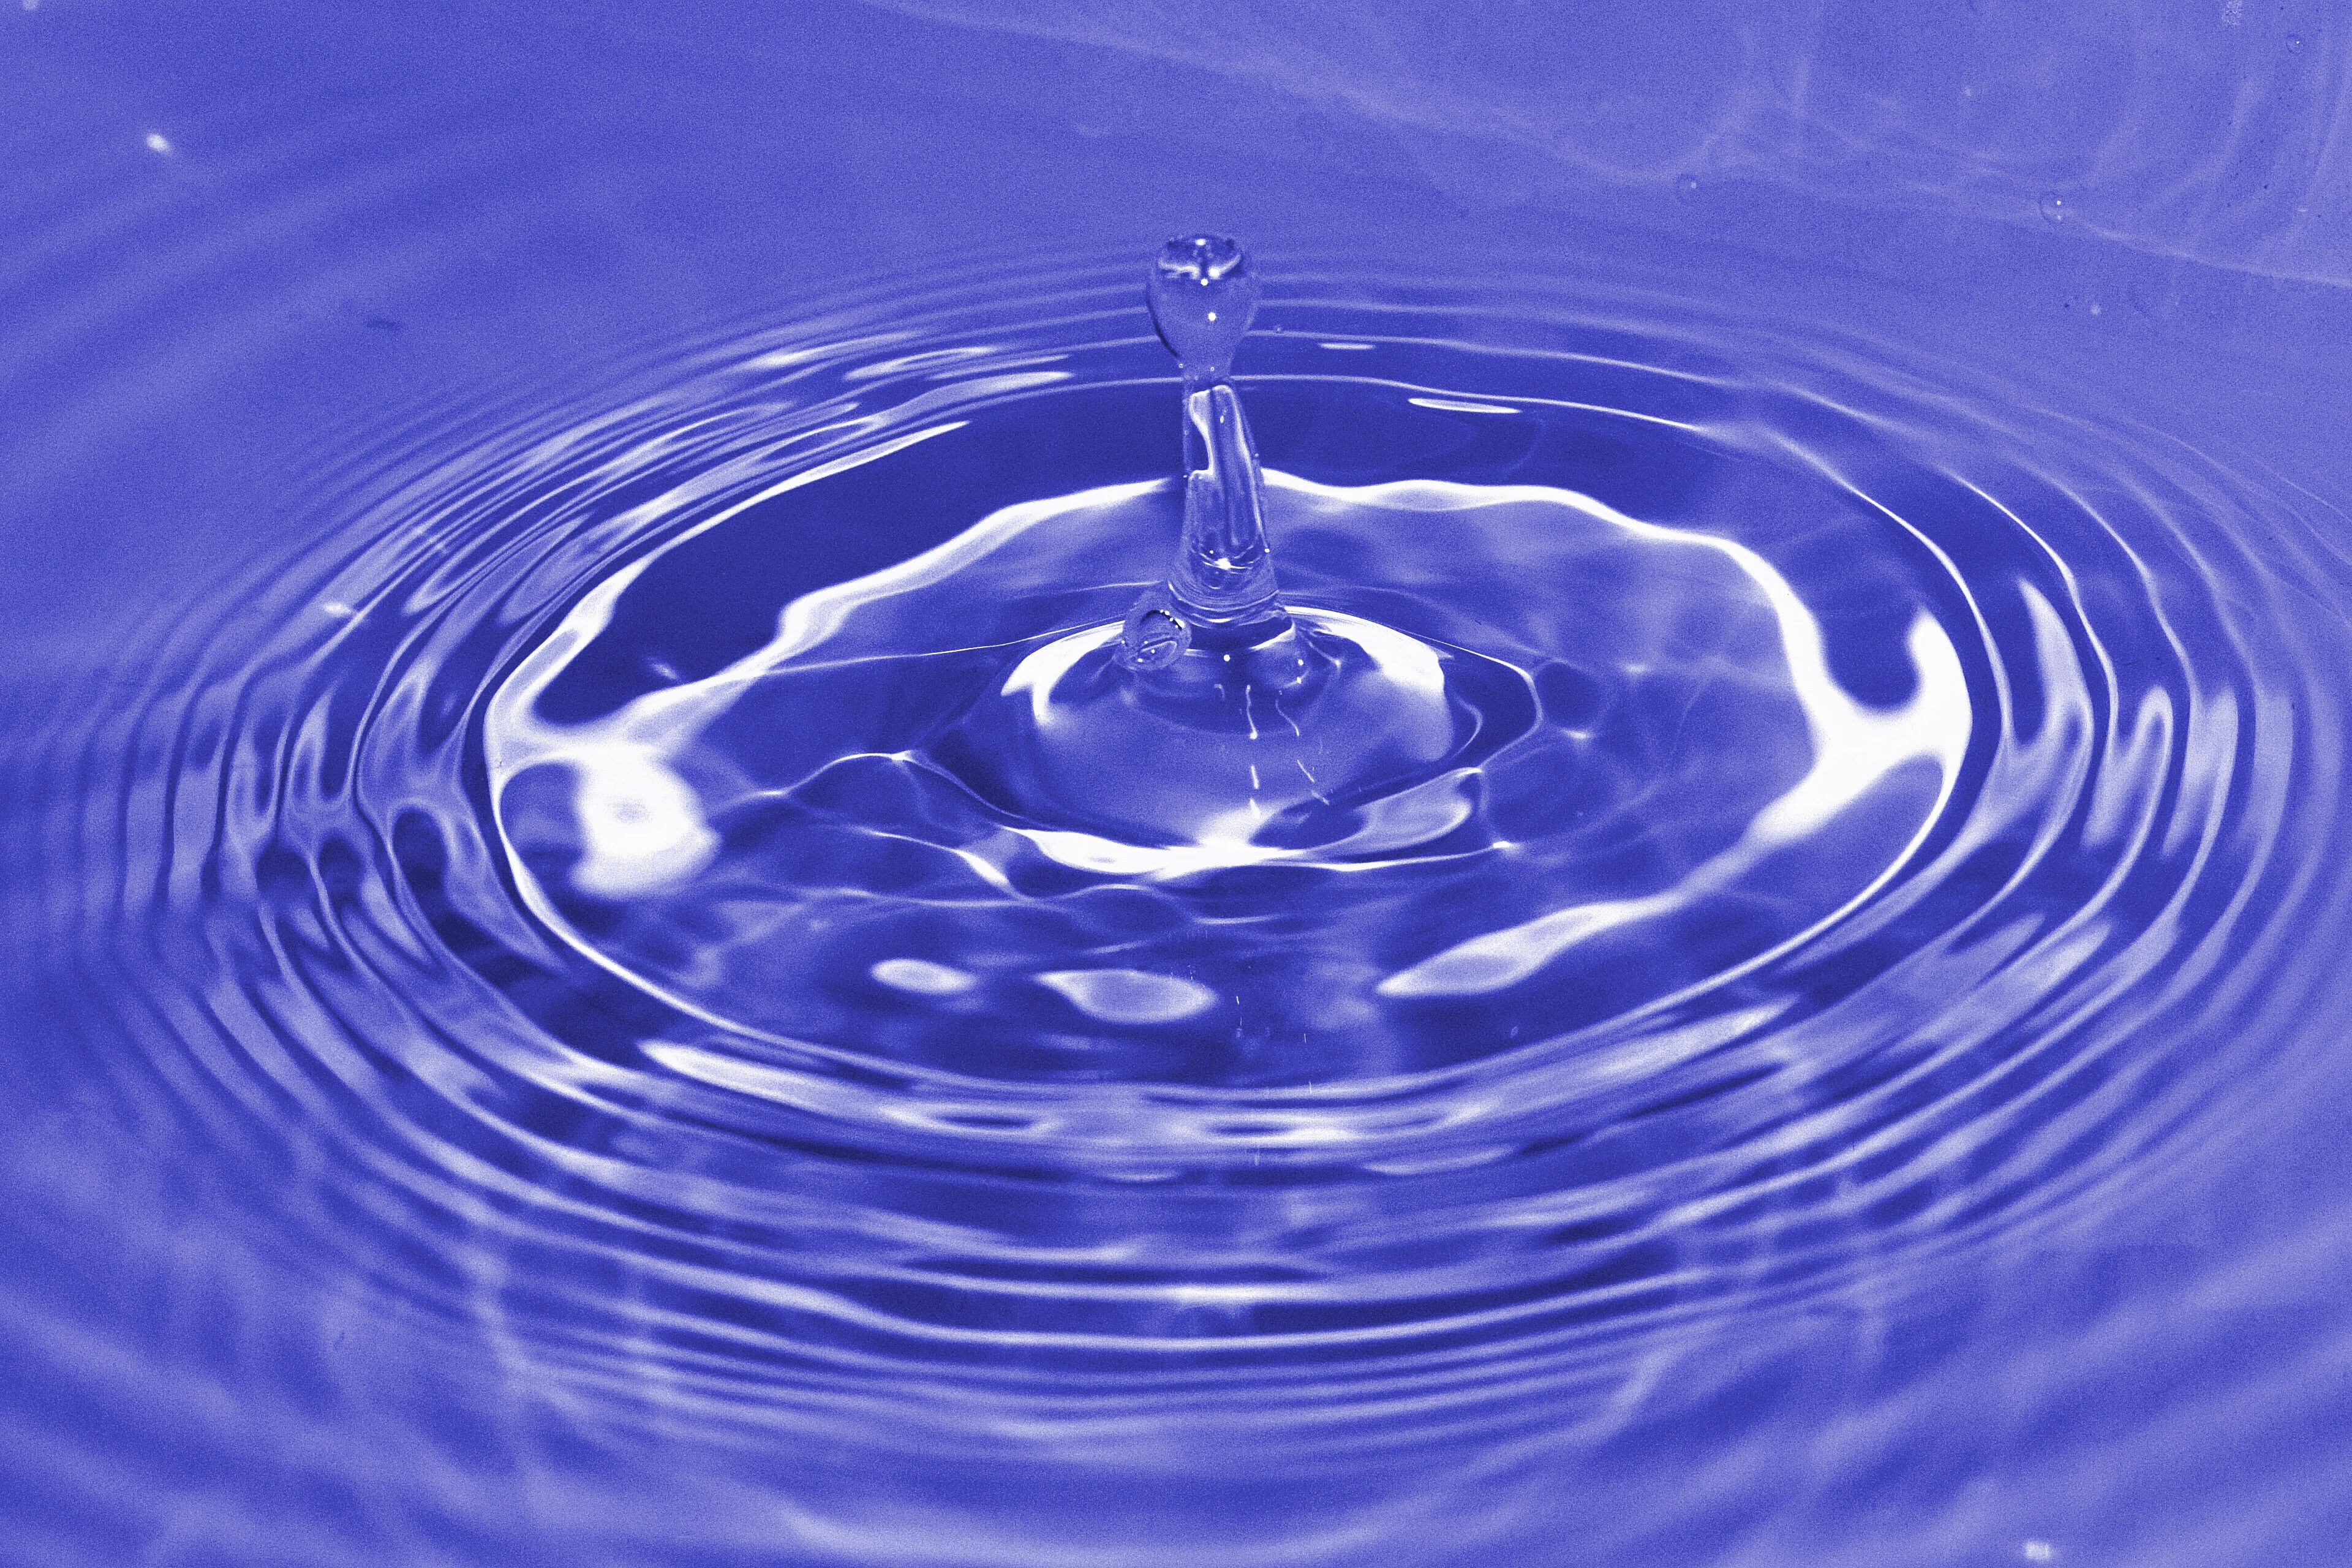
water, drop, dew, liquid, wave, petal, atmosphere, reflection, blue, whirlpool, circle, surface, drop of water, moisture, macro photography